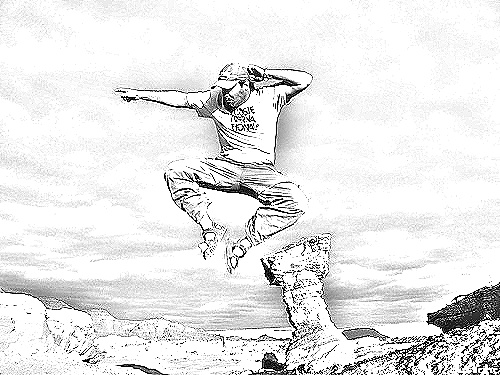
Portrait style: Sketch Portrait